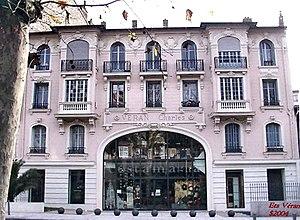
Le quartier Carabacel est un quartier de Nice situé directement au nord de la Vieille-Ville au-delà du Paillon, le torrent fluvial qui passe dans la ville.